Art in the women's suffrage movement in the United States

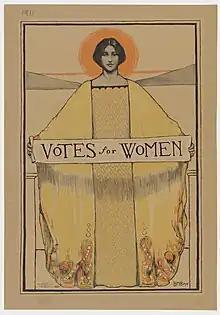
"Votes for Women", 1913 poster by Bertha Boye

Art played a critical role in the women's suffrage movement in the United States. It was used both as propaganda and as a way to represent the leaders of the movement as historical records. Art sales and shows were also used to raise money for campaigns.